Brazilian rock

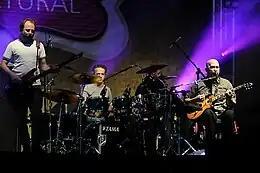
Paralamas do Sucesso.

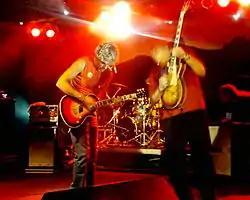
Ultraje a Rigor.

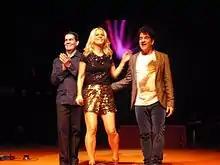
Kid Abelha.

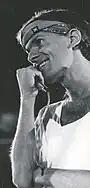
Cazuza from Barão Vermelho.

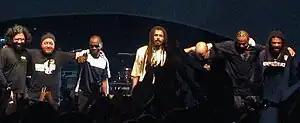
O Rappa.

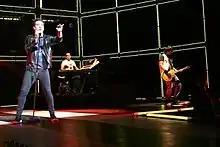
Jota Quest.

Even though the 1960s witnessed the phenomenon of Jovem Guarda and the 1970s saw the appearance of many prolific artists, like Raul Seixas, and bands like Os Mutantes, Brazilian rock's explosion began in 1981 with the "Brazilian new wave", later renamed "the New Jovem Guarda" by the media. Punk rock was already incorporated but Ska, Post-punk and brazilian ingredients was new. English new wave, with its surprising variety of styles, arrived in Brazil through groups and personalities such as the Agentss, Blitz, Camisa de Vênus, Barão Vermelho, Kid Abelha, Os Paralamas do Sucesso, Fausto Fawcett, Lulu Santos, Rádio Táxi, Sempre Livre, Marina Lima, Dr. Silvana & Cia., Kiko Zambianchi, Engenheiros do Hawaii, RPM, Metrô, Ultraje a Rigor, Legião Urbana, Ira!, Titãs, Capital Inicial, Nenhum de Nós, Dulce Quental, Biquíni Cavadão, Zero, Violeta de Outono, Fellini, Vange Leonel, Os Cascavelletes, Black Future, Léo Jaime and João Penca e Seus Miquinhos Amestrados. Rock in Rio took over a million people to "Cidade do Rock" during the 10 days of the event, and established Brazil as a venue for international artists - some artists, like Santana and Queen, had come before this event, but the number of international attractions rose abruptly after Rock in Rio.